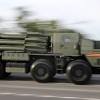
Label: Tornado